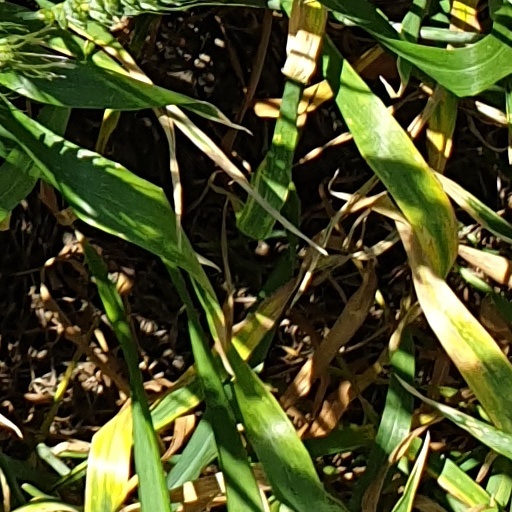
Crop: wheat